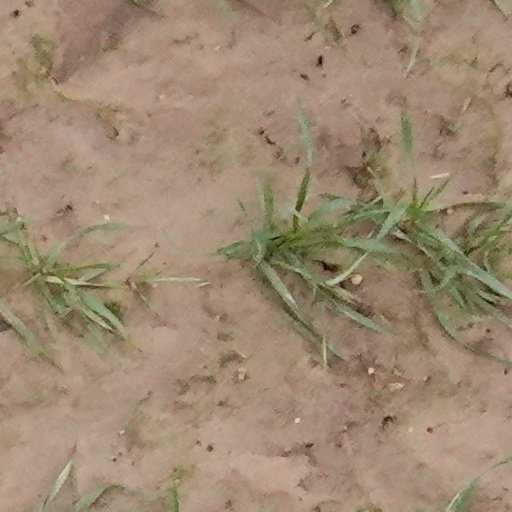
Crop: wheat